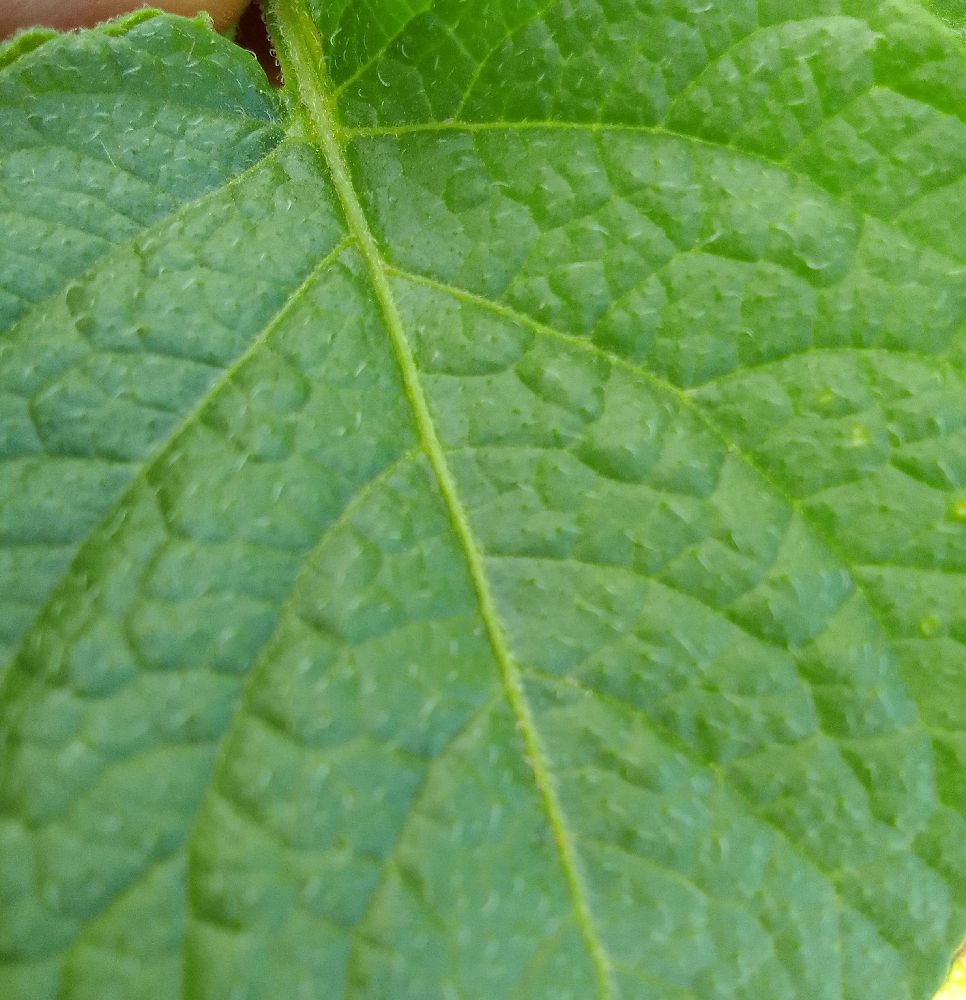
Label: Healthy